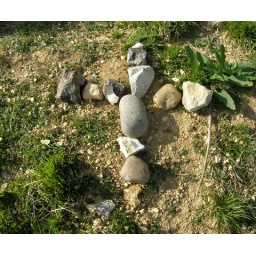
A rock taken from each of the districts of Kent was placed in the form of a cross at the Channel Tunnel gateway.